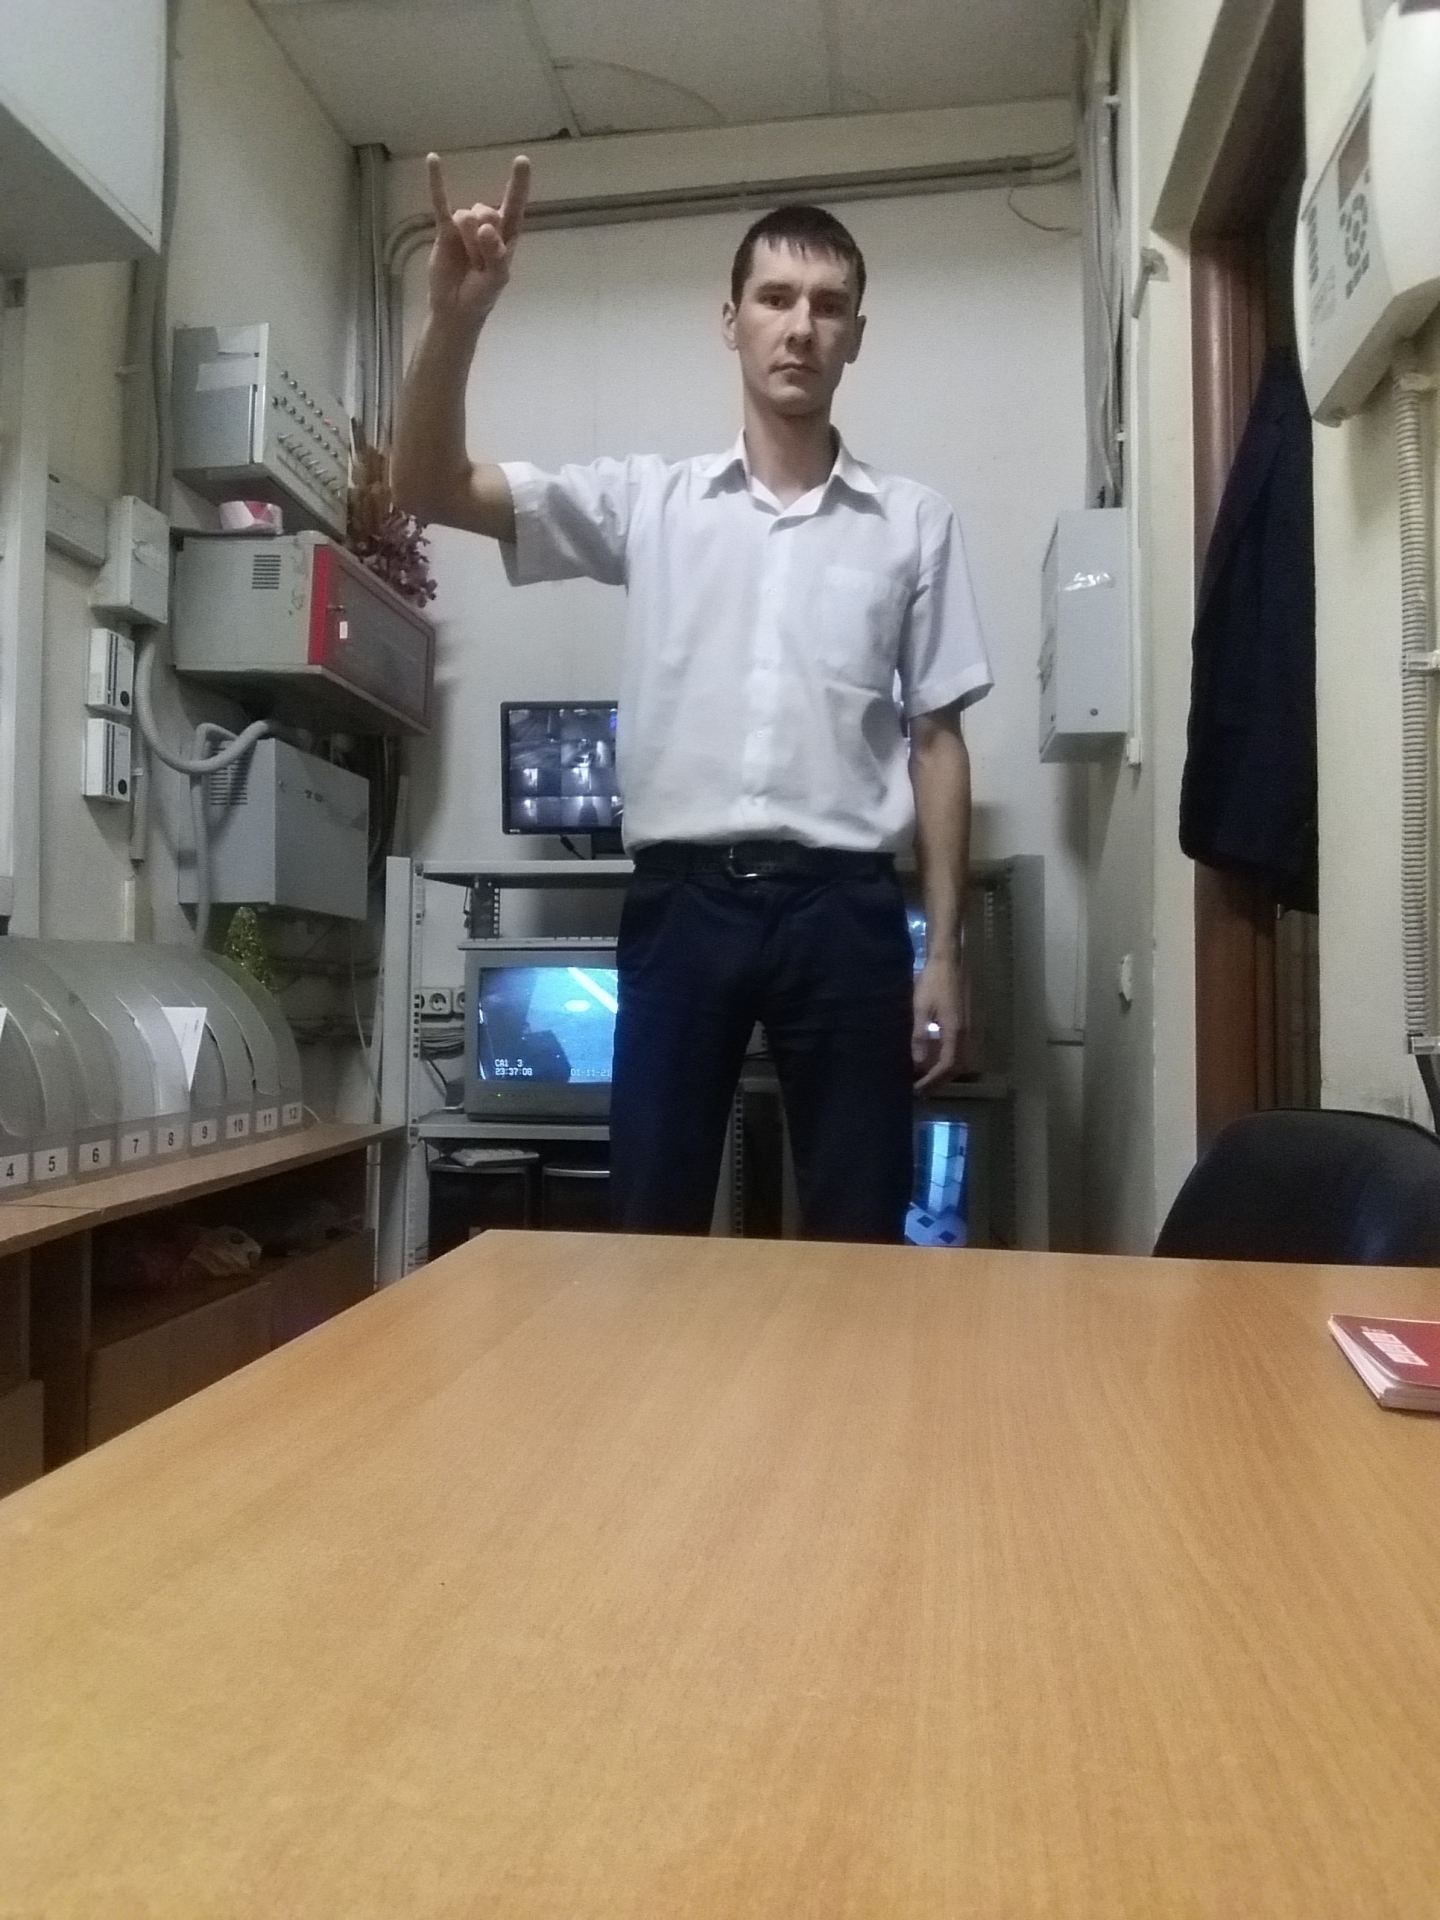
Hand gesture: rock